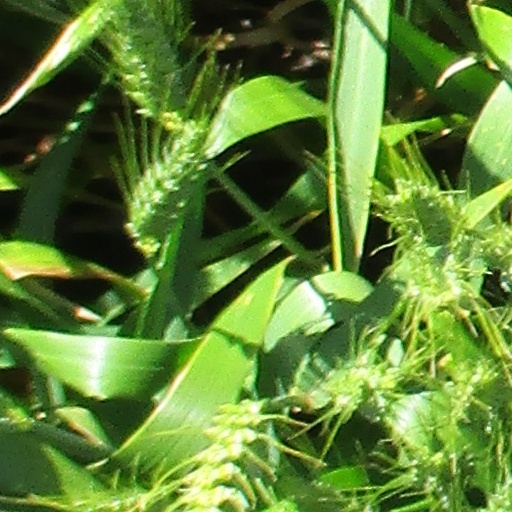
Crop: wheat